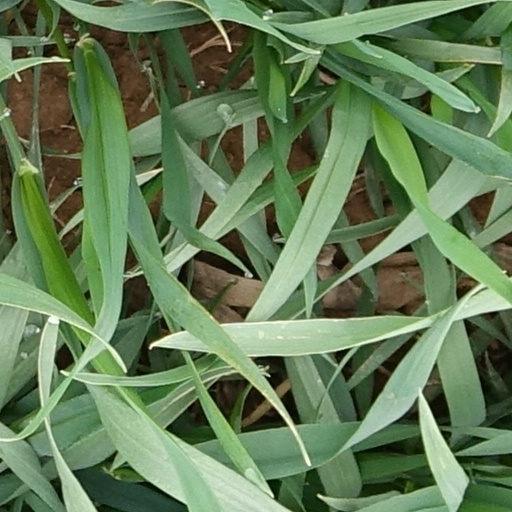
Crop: wheat